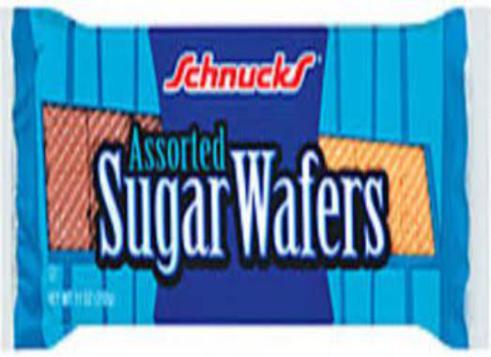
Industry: Food